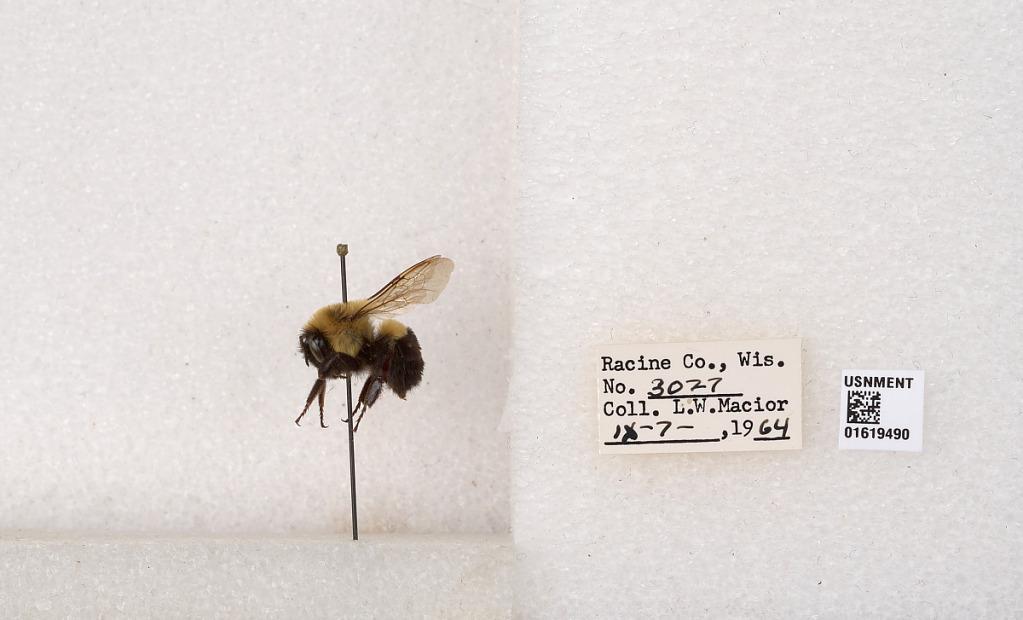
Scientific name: Bombus impatiens Cresson
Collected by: L. Macior
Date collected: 1964-9-7
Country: United States
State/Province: Wisconsin
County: Racine
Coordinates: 42.7261, -87.7828